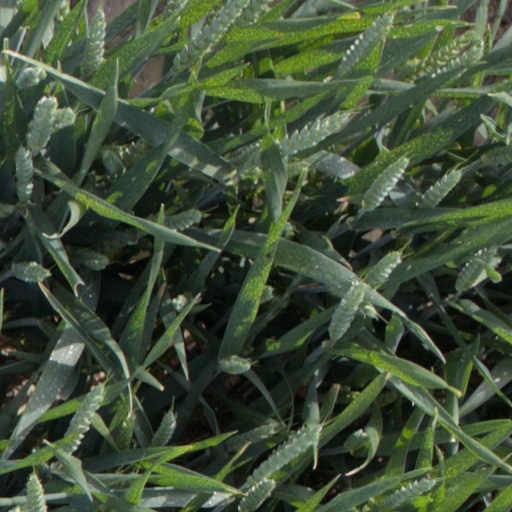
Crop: wheat